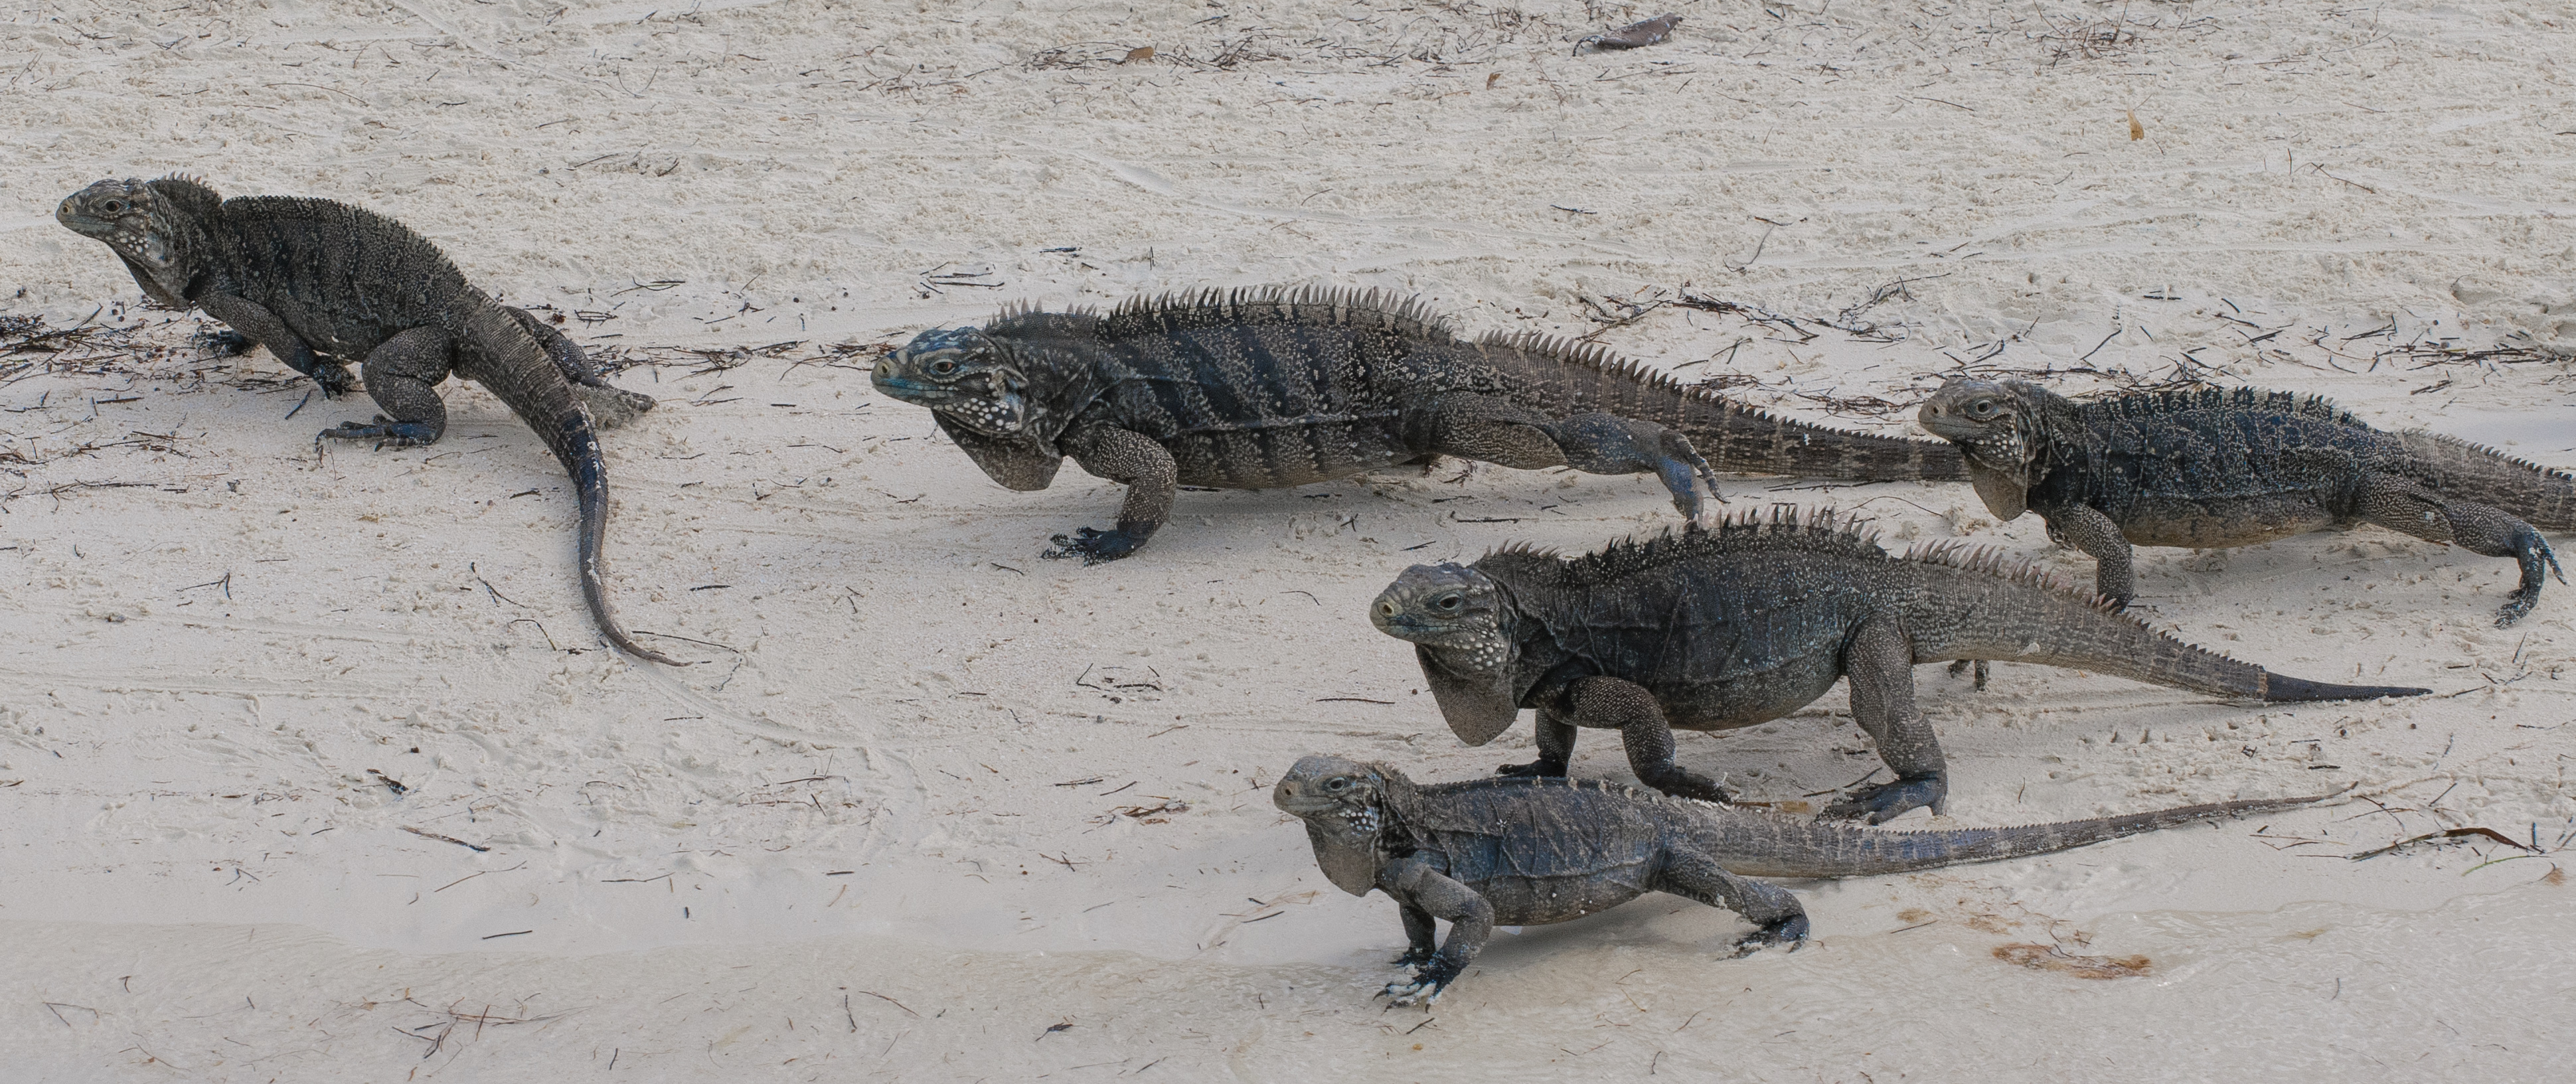
wildlife, reptile, fauna, crocodile, alligator, cuba, vertebrate, cayolargo, d300, crocodilia, nile crocodile